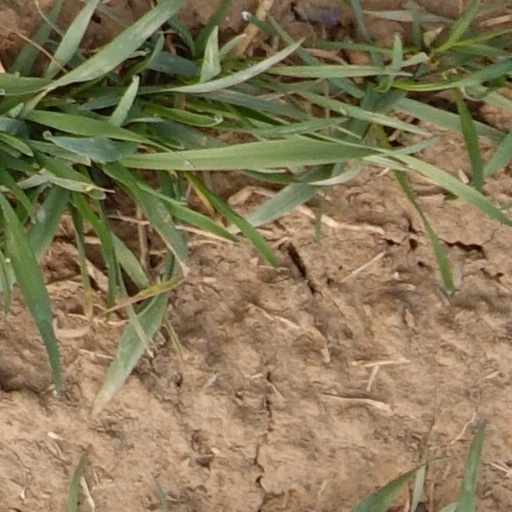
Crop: wheat